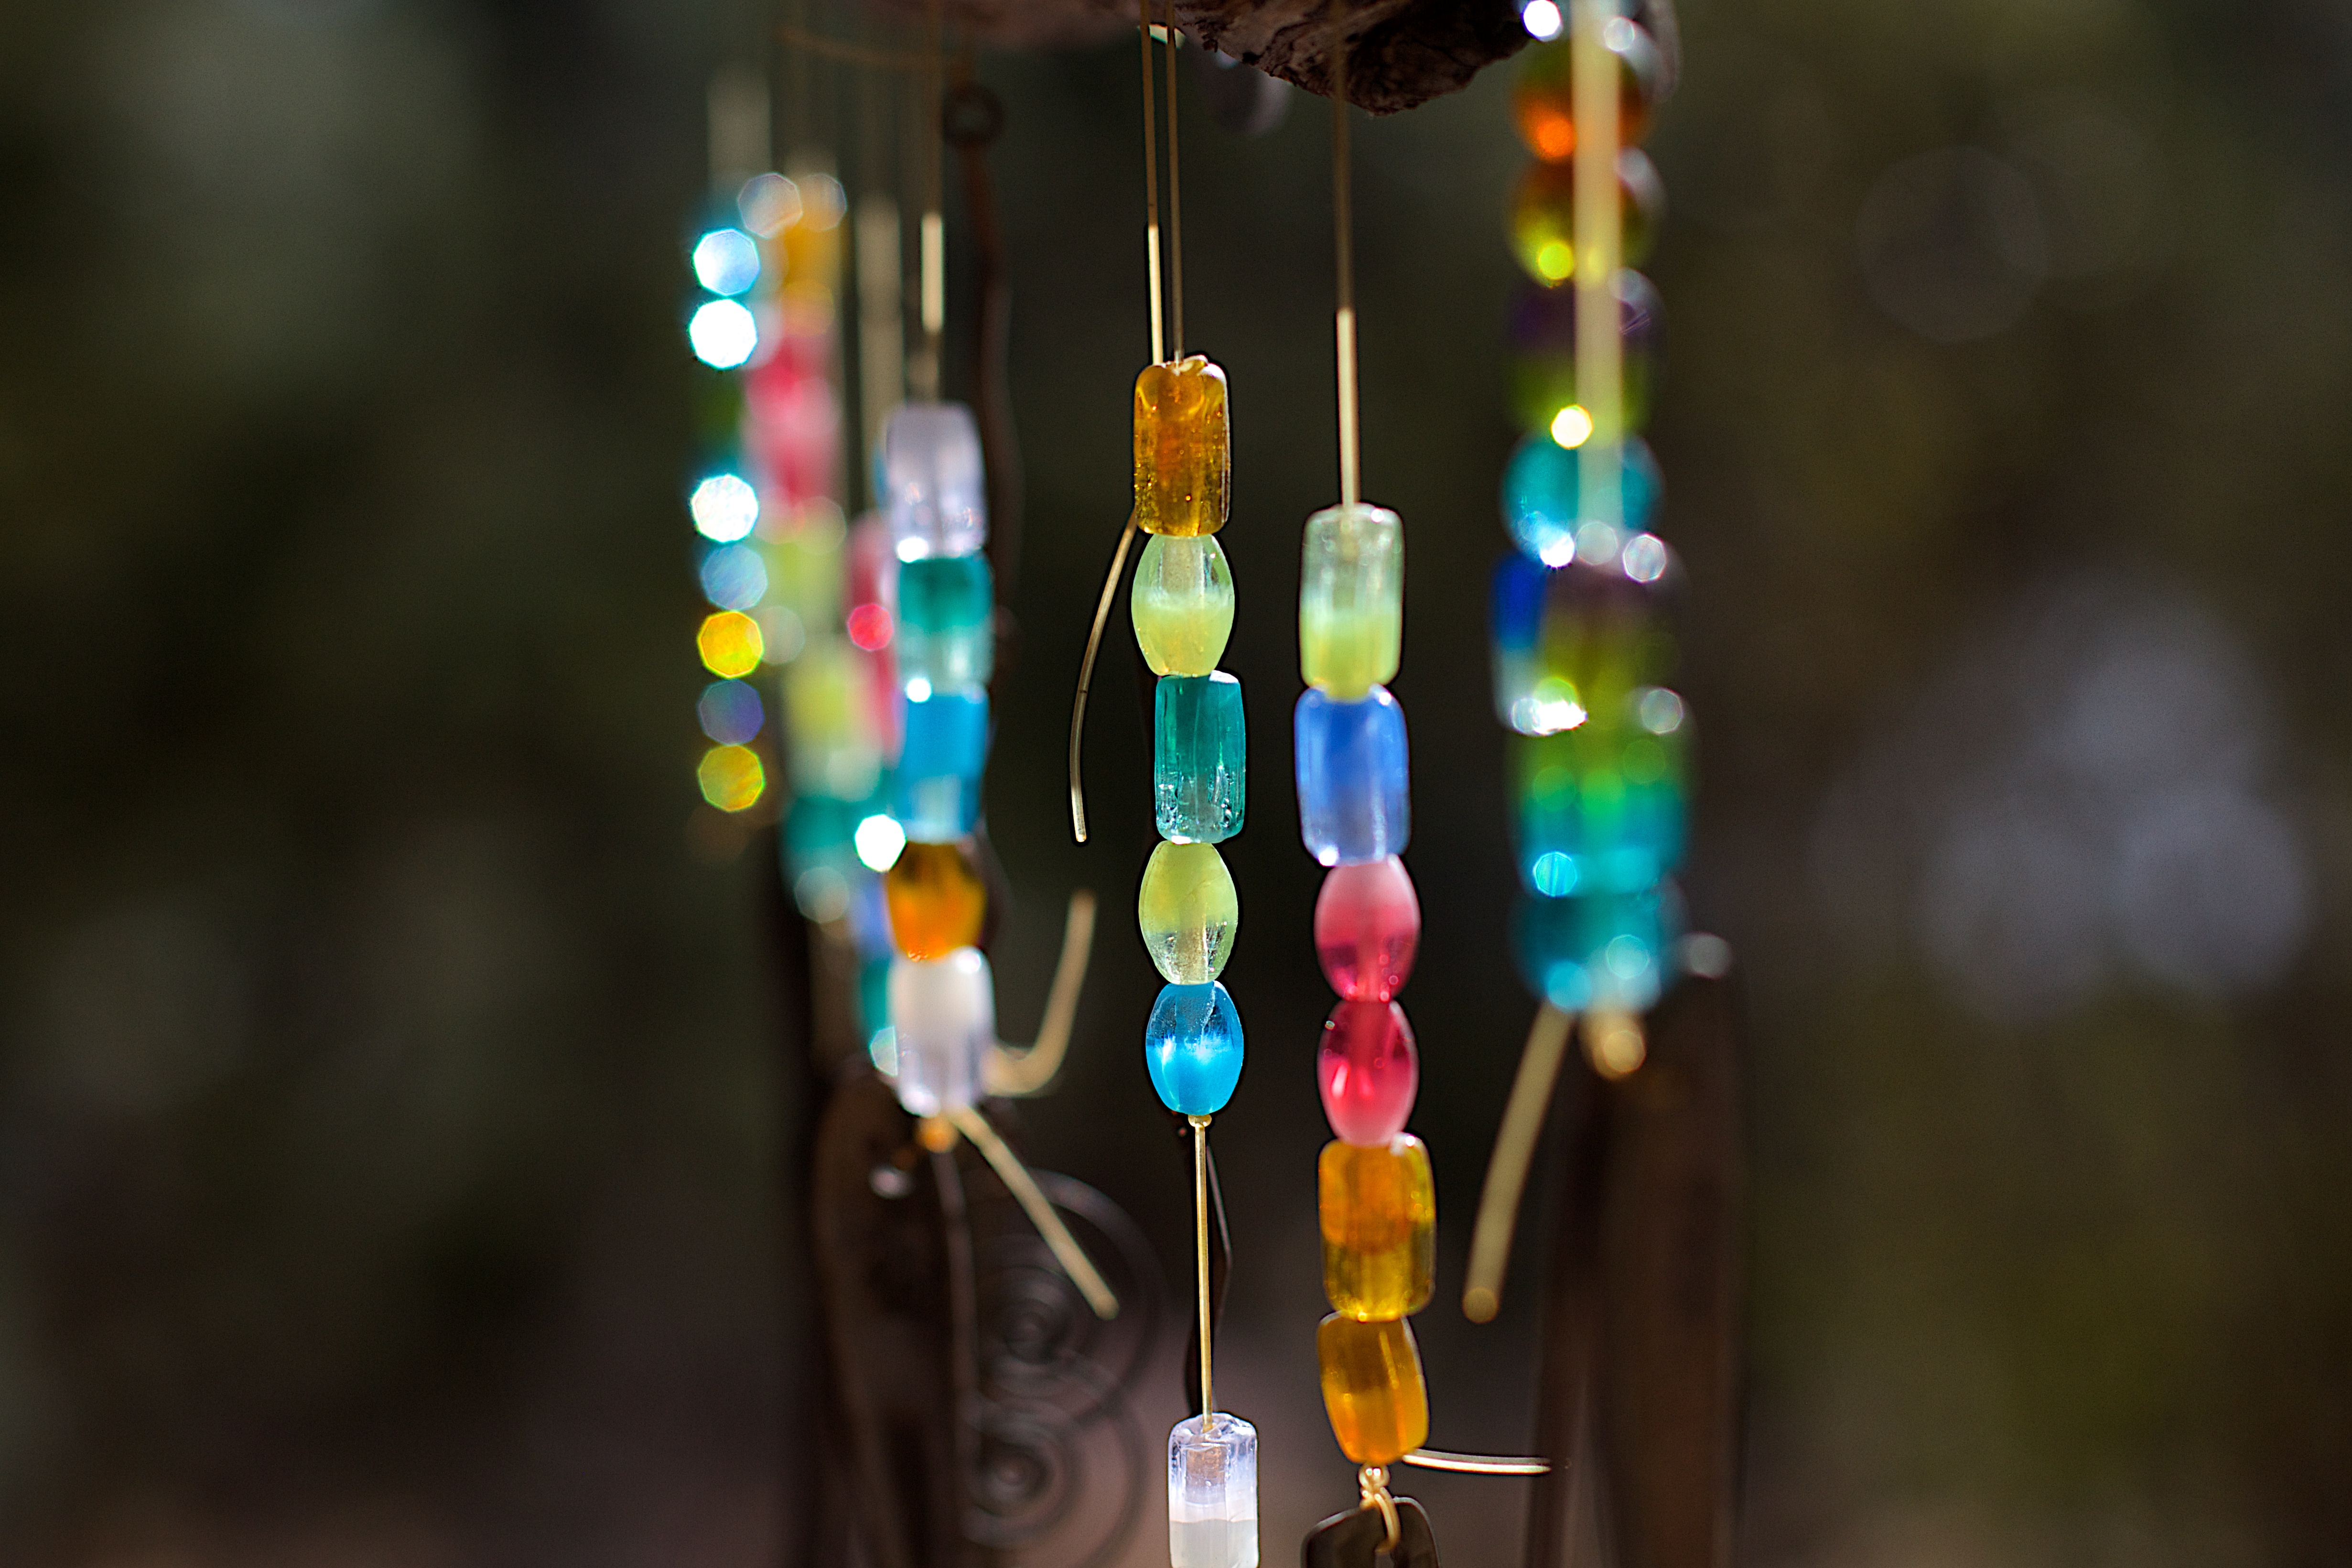
light, night, flower, glass, green, color, blue, yellow, lighting, close up, christmas decoration, macro photography